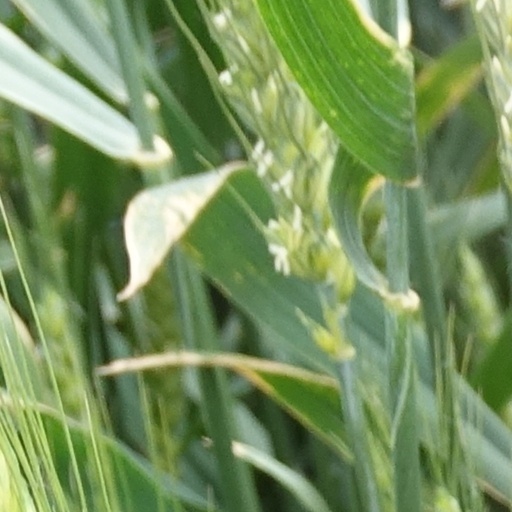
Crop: wheat